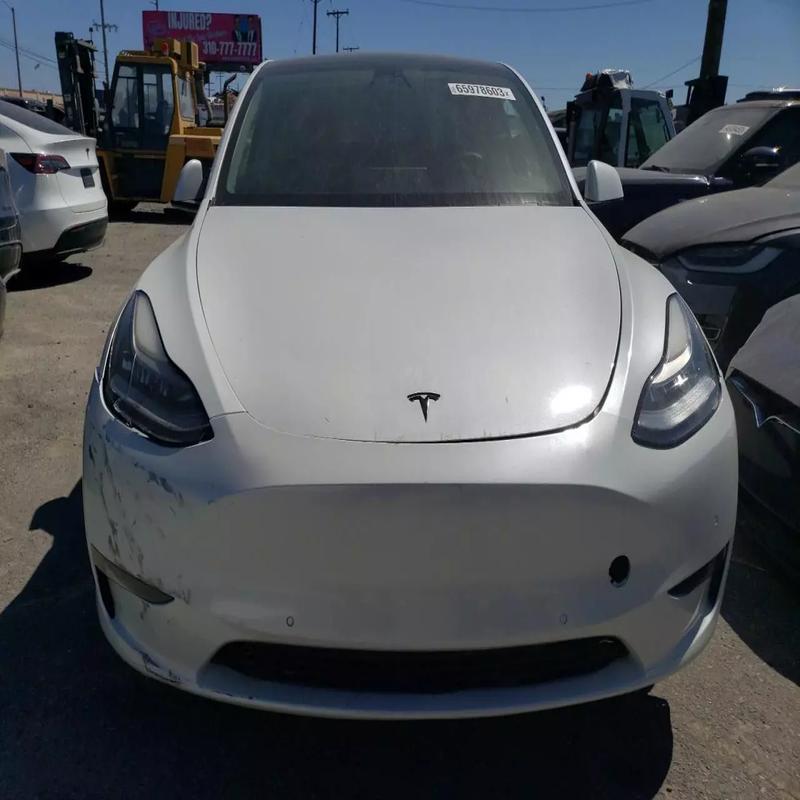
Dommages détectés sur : pare-choc avant, feu avant droit, feu avant gauche, capot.
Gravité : mineur